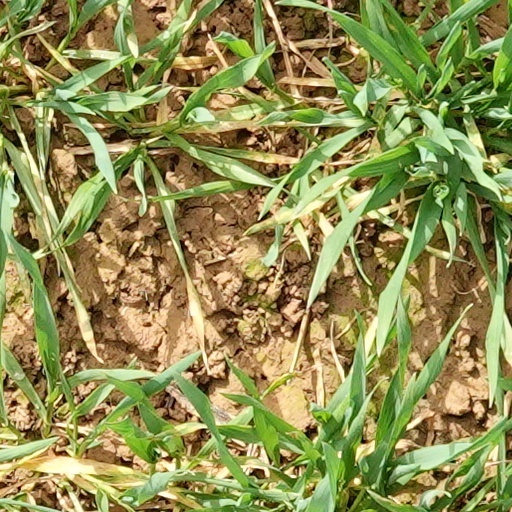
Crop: wheat